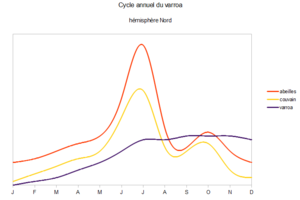
Alors que la population d’abeilles et de couvain décroissent à la fin de l´été, le nombre de varroa reste important. La pression parasitaire est des plus critiques lors des mois d’août à octobre.
Varroa destructor est une espèce d'acariens parasites de l'abeille adulte ainsi que des larves et des nymphes. Il est originaire de l'Asie du Sud-Est, où il vit aux dépens de l'abeille asiatique Apis cerana qui résiste à ses attaques, contrairement à l'abeille domestique européenne Apis mellifera. Ce parasite provoque des pertes économiques importantes en apiculture et il est une des causes de la diminution du nombre d'abeilles. Ayant colonisé quasiment toutes les zones où Apis mellifera est présente, la varroose est désormais un problème d'ordre mondial.